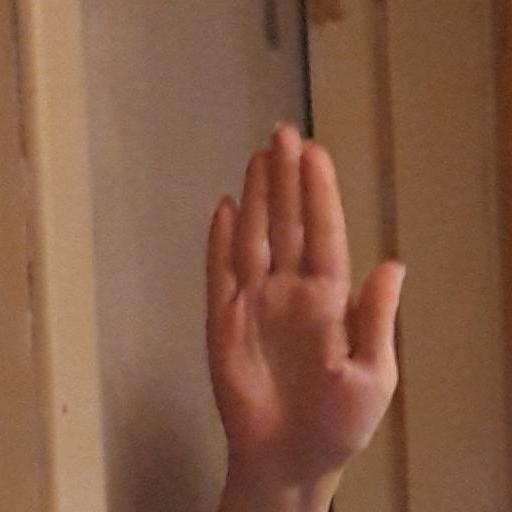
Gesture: stop